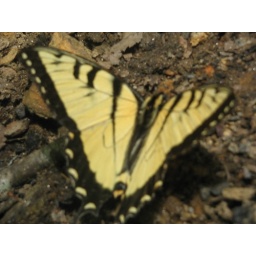
pretty butterfly...we were in a place that was also called butterfly mountain because of all the butterflies